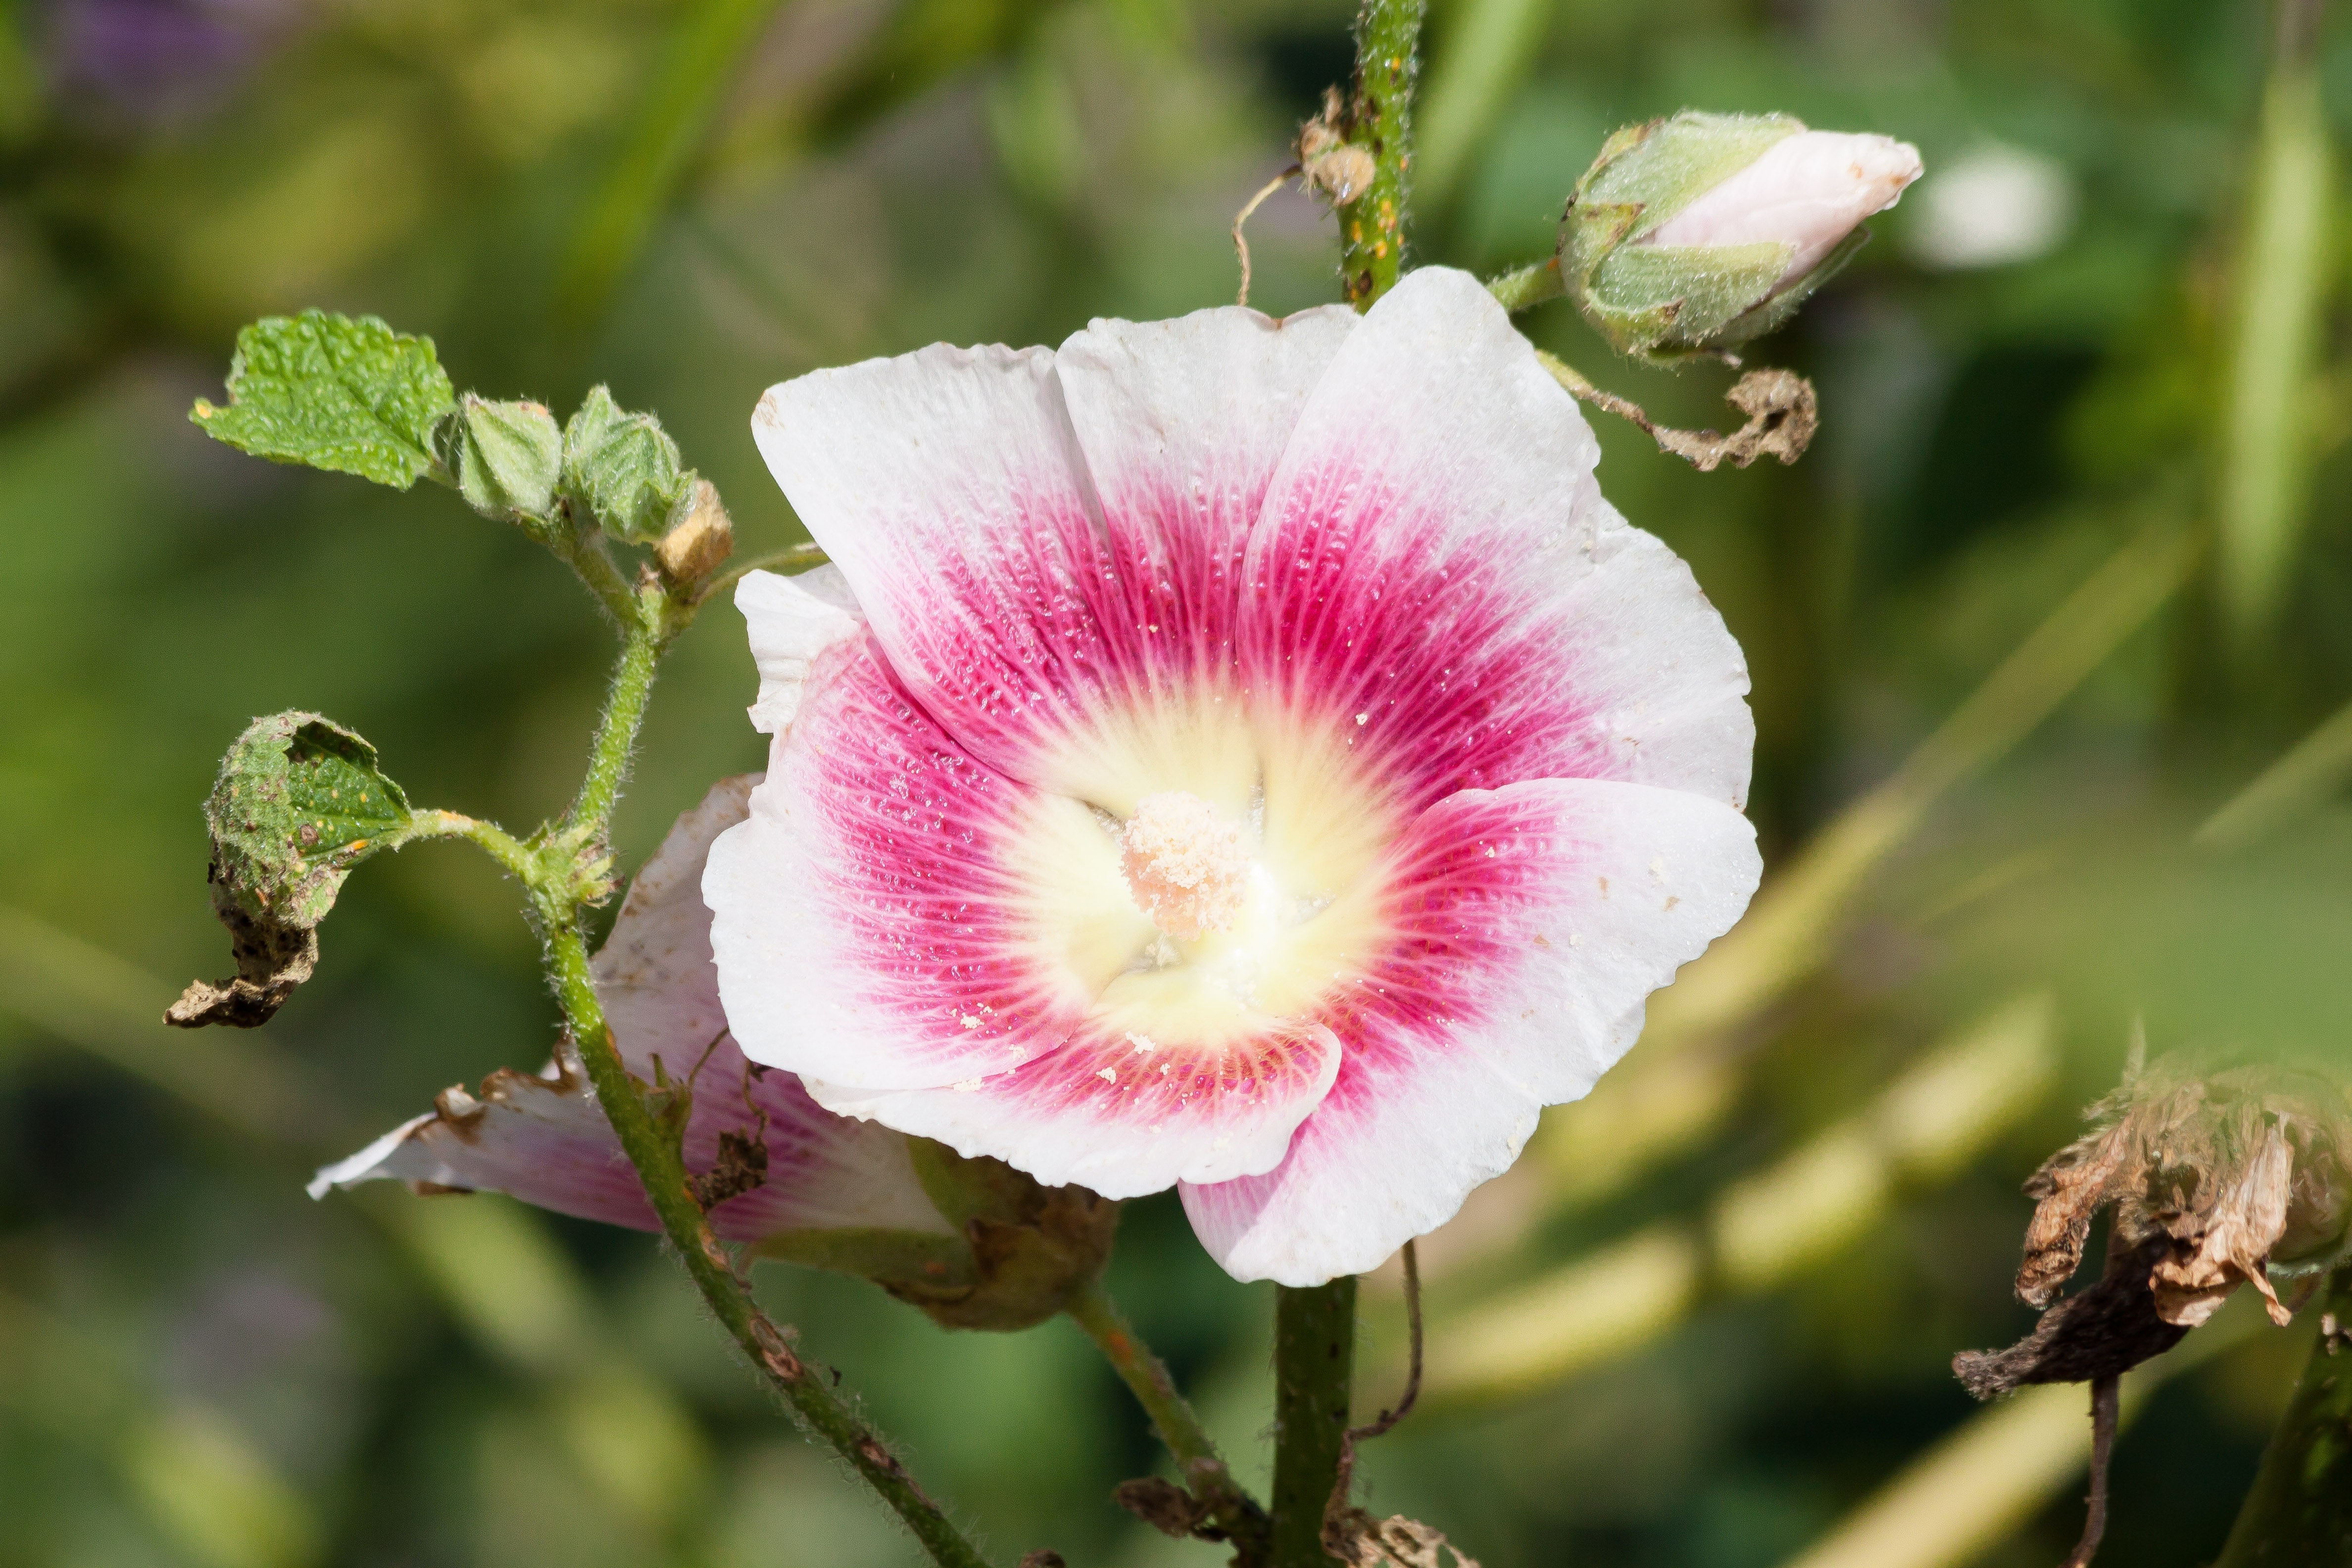
nature, blossom, plant, white, flower, petal, bloom, summer, botany, garden, pink, flora, wildflower, hollyhock, bud, malvaceae, macro photography, flowering plant, mallow, stock rose, baby rose, alcea rosea, poplar rose, stock rose garden, plant stem, land plant